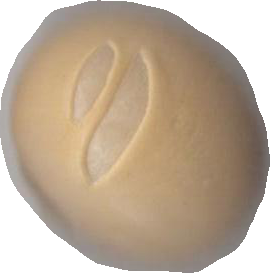
Variety: Dega